Eloise Greenfield

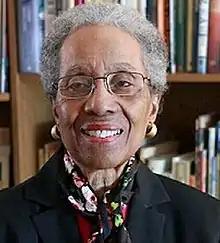
Eloise Greenfield in 2018

Eloise Greenfield (May 17, 1929 – August 5, 2021) was an American children's book and biography author and poet famous for her descriptive, rhythmic style and positive portrayal of the African-American experience.